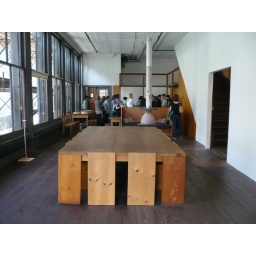
Large dining table with chairs in loft space